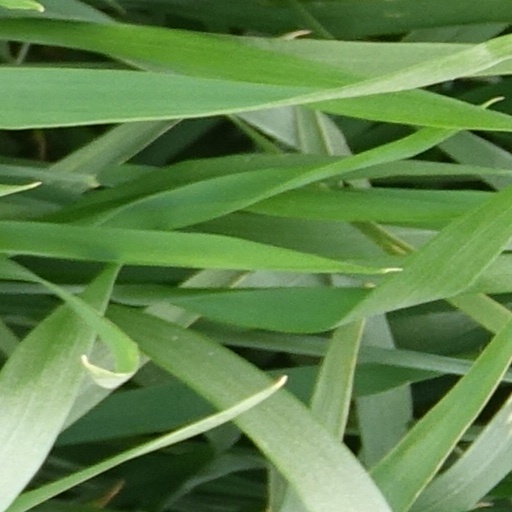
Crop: wheat